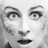
Emotion: surprise